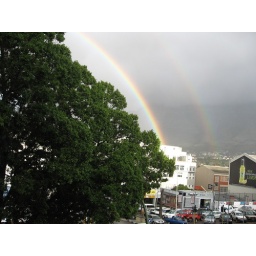
Rainbow against table mountain